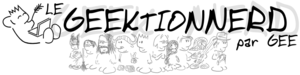
Première bannière du Geektionnerd (fond transparent), une bande dessinée en ligne française.
Le Geektionnerd est une bande dessinée en ligne française quotidienne écrite et dessinée par Simon « Gee » Giraudot, créée le 11 avril 2009. Chaque jour, un mot ou une expression est défini de façon humoristique avec de nombreuses références à la culture dite « geek », notamment celle du logiciel libre. Il doit notamment sa notoriété à la parution hebdomadaire d'un article-définition sur Framablog.